Yasuharu Suematsu

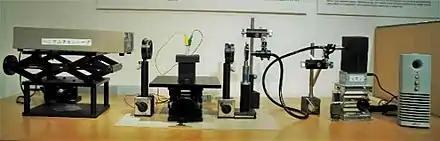
Fig.1. Replica of the earliest demonstration of optical fiber communication experiment, on May 26, 1963, restored in 2008-7. (Registered as Future Technology Heritage, at the National Museum of Science, Japan). By courtesy of the Museum of Tokyo Institute of Technology.

Optical fiber communications make up a highly dense communication network that encircles the globe and is used in several applications including middle-distance Ethernet. Additionally, dynamic single-mode lasers in the 1.5 micrometer band are used for optical lines from the exchange to the home in Fiber To The Home (FTTH) applications. The transmission performance of fiber has increased exponentially yearly.